Melaleuca zeteticorum

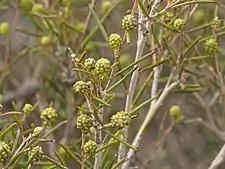
Flower buds

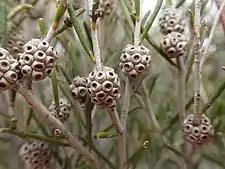
Fruit

"Melaleuca zeteticorum" is a shrub, growing to a height of . The leaves are linear to narrowly oval in shape, long and wide.